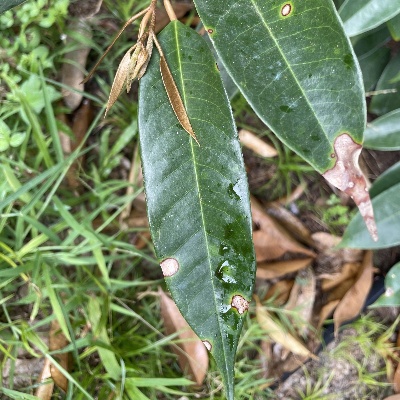
Label: Leaf_Phomopsis